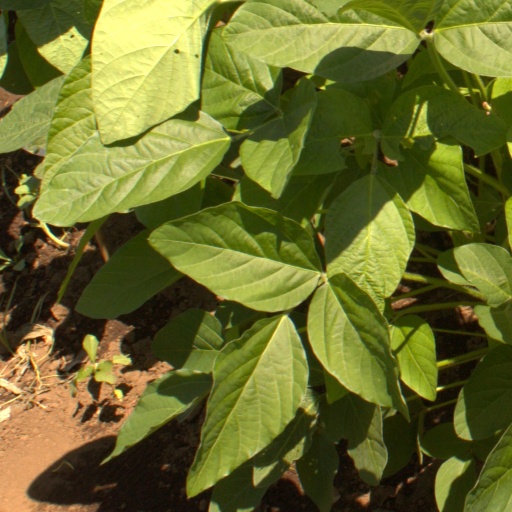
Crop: soybean